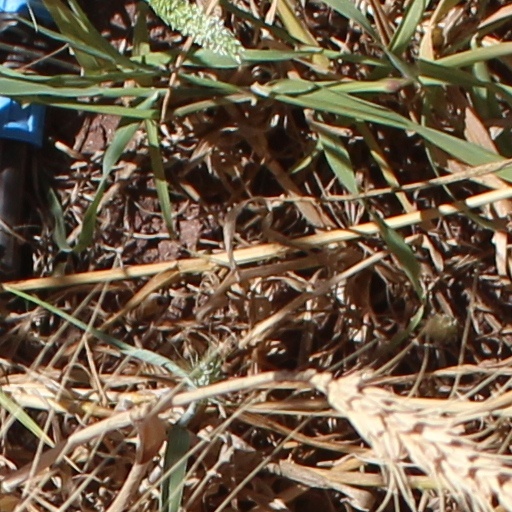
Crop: wheat